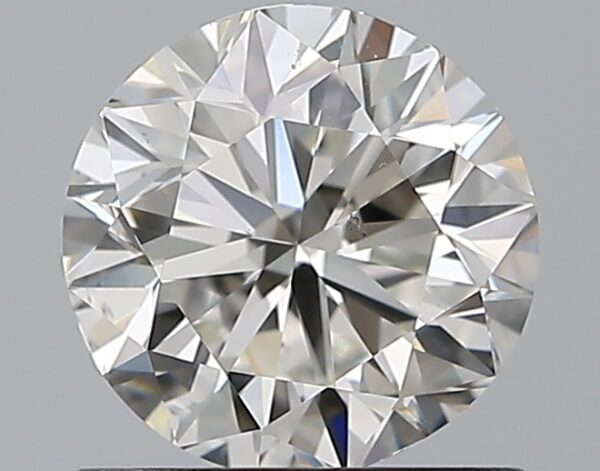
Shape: round
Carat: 1
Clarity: VS2
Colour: G
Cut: VG
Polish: VG
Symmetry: GD
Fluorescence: N
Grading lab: GIA
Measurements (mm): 6.15 x 6.27 x 3.99